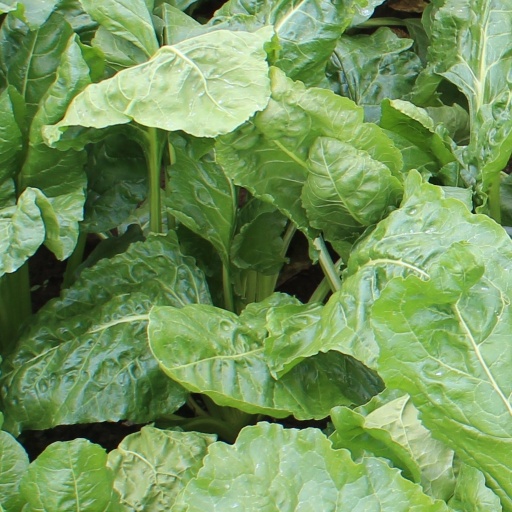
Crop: sugar beet